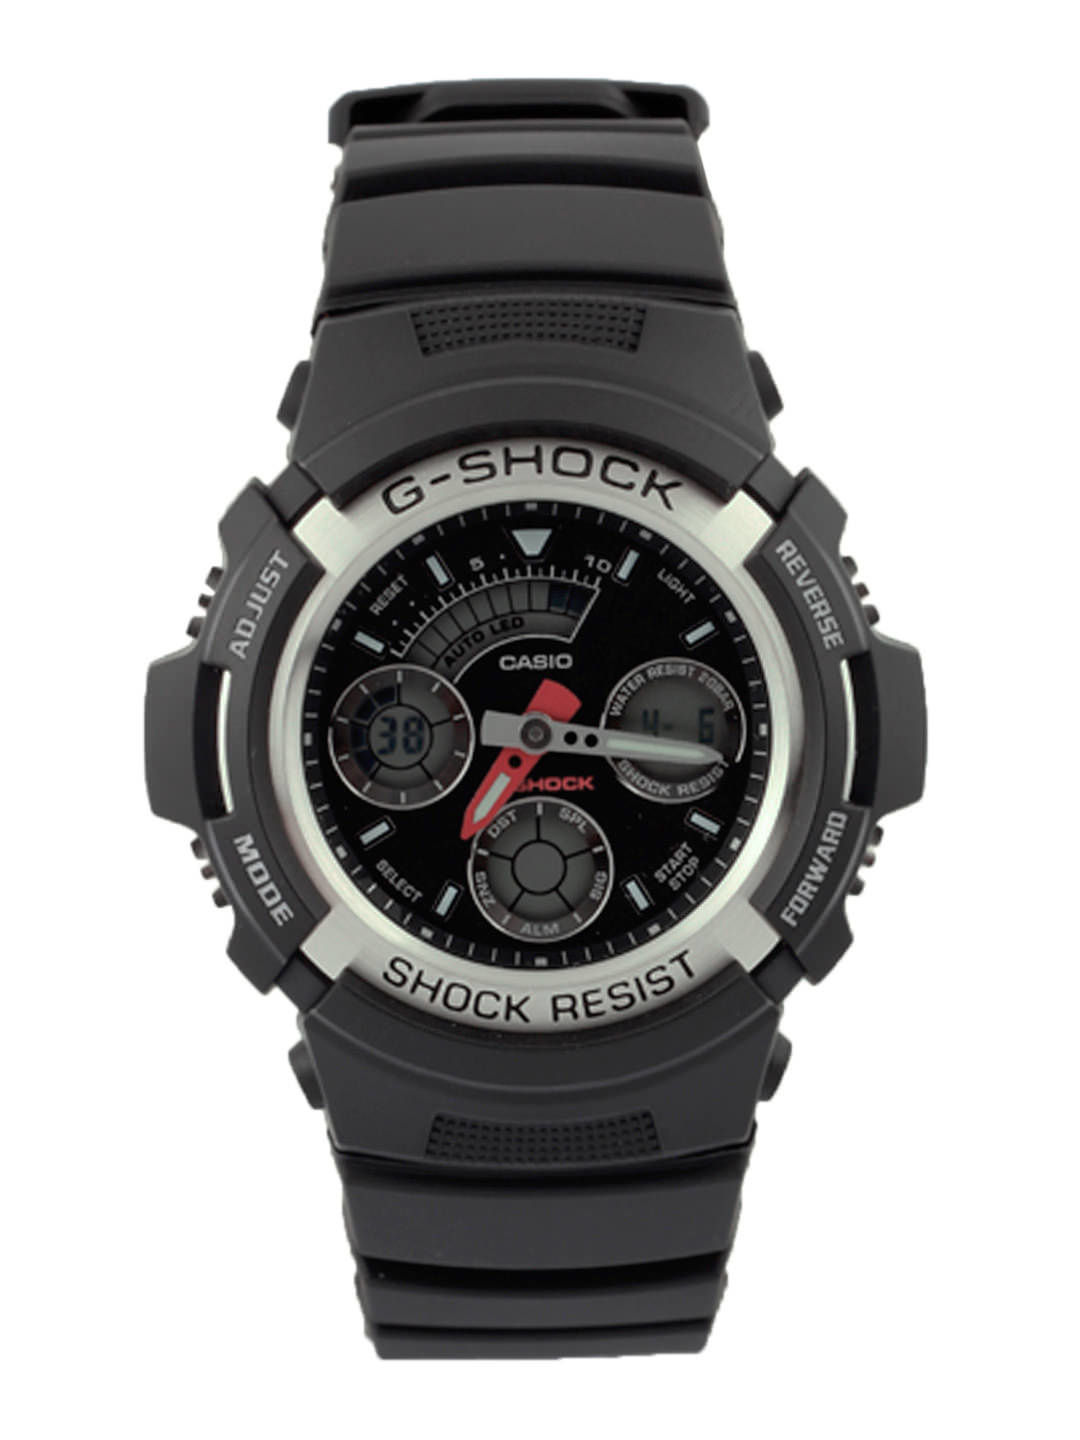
CASIO G-Shock Men Black Analogue-Digital Watch AW-590-1ADR G219
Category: Accessories / Watches / Watches
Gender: Men
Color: Black
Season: Winter 2016
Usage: Casual